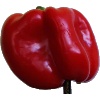
Label: Pepper Red 1